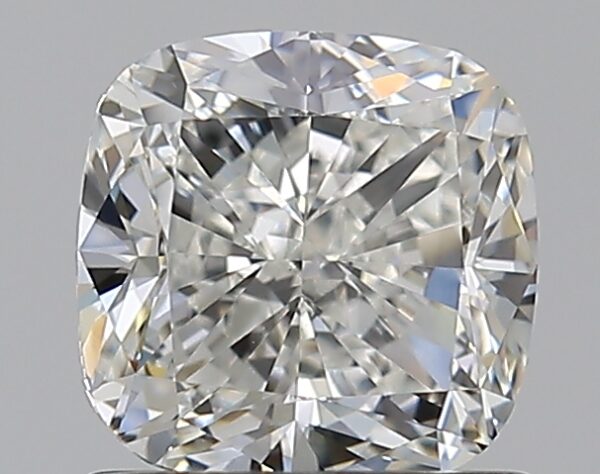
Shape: cushion
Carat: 1.01
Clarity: VS1
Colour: H
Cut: EX
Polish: EX
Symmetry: EX
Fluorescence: N
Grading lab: GIA
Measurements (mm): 5.54 x 5.47 x 3.81